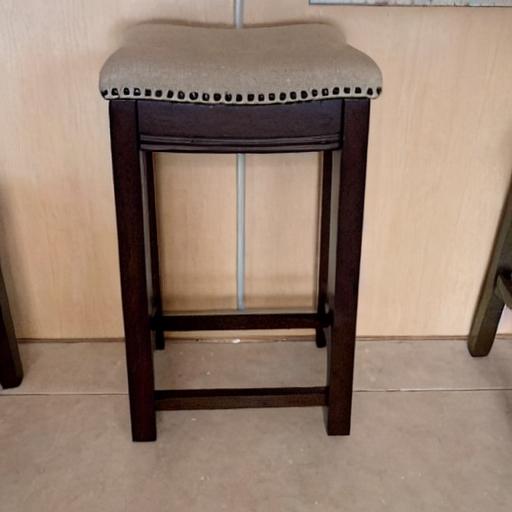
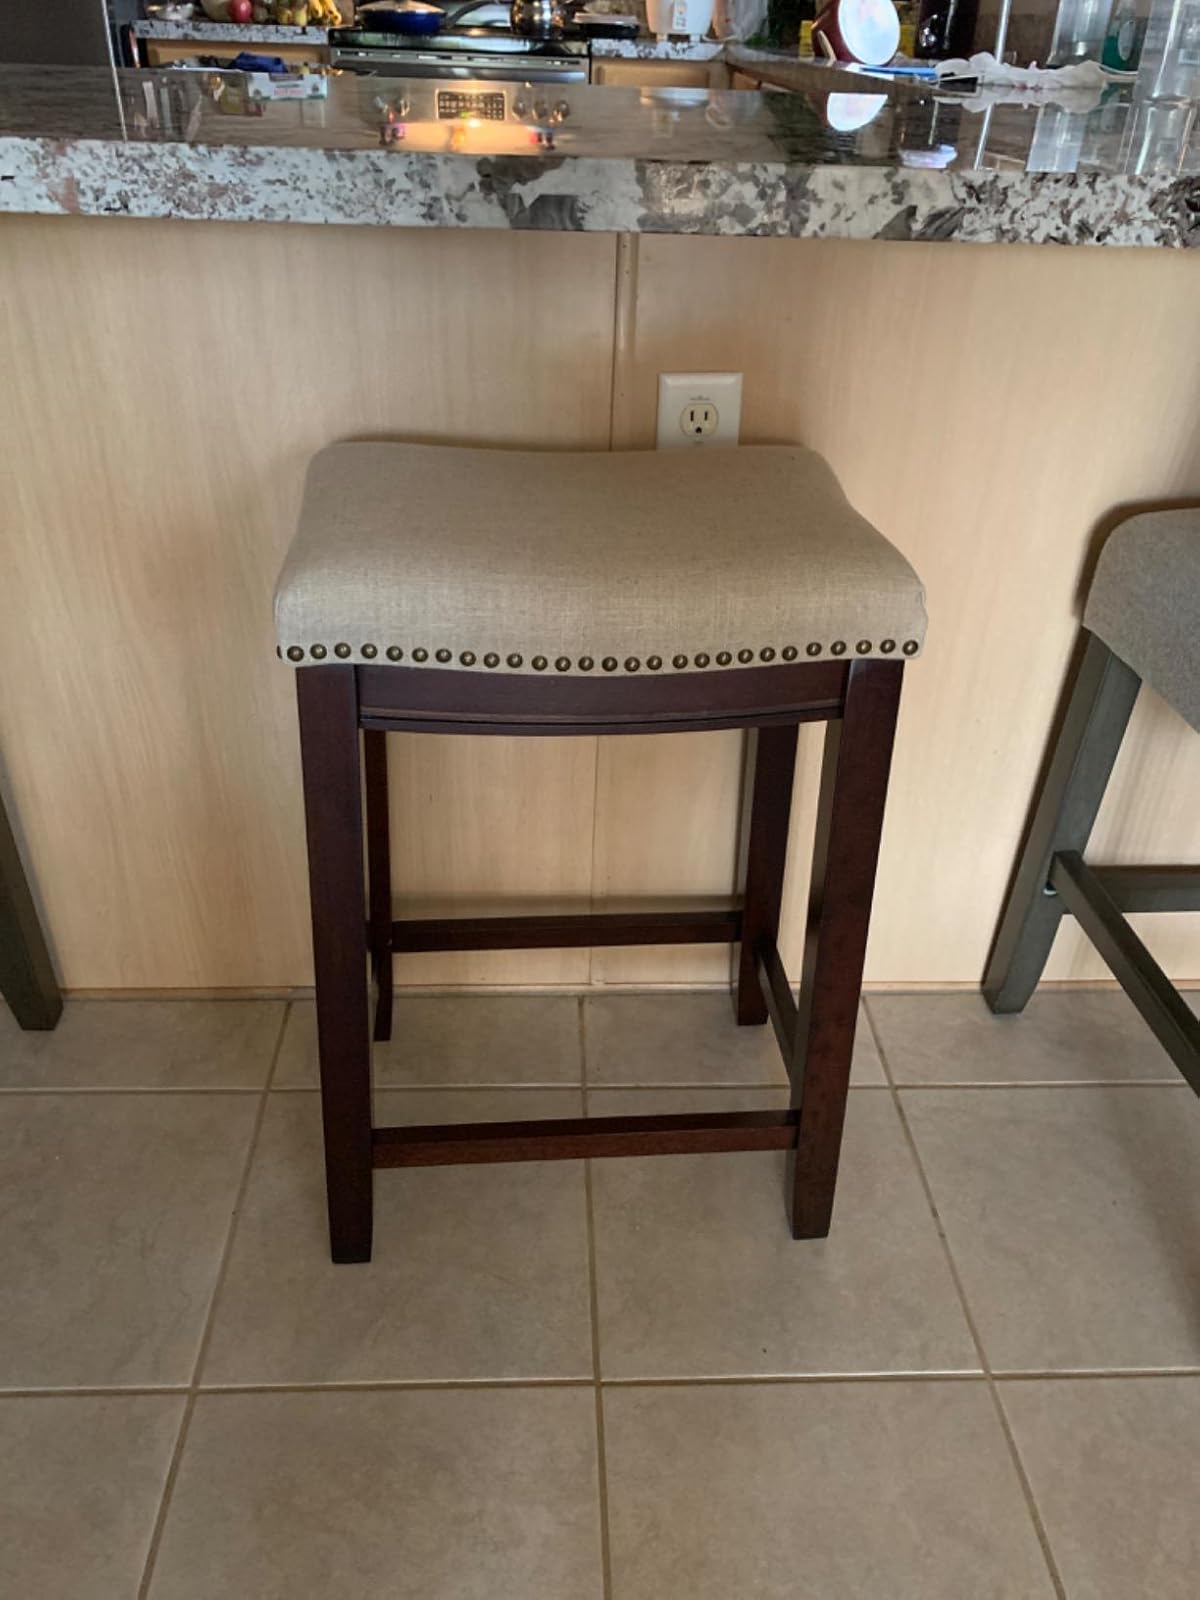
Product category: stool
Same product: no